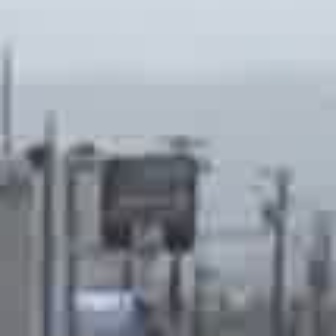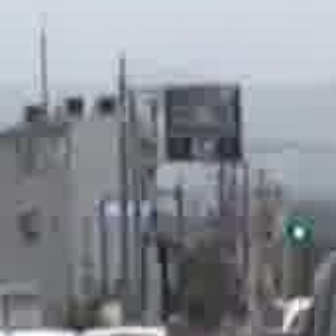
  Please identify the target specified by the bounding box [95,145,189,240] in the first image and locate it in the second image. Return the coordinates in [x_min,y_min,x_max,y_max] format.
Answer: [158,82,234,158]